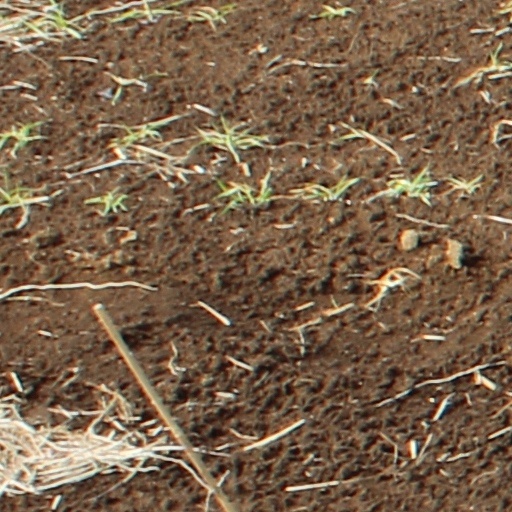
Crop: wheat